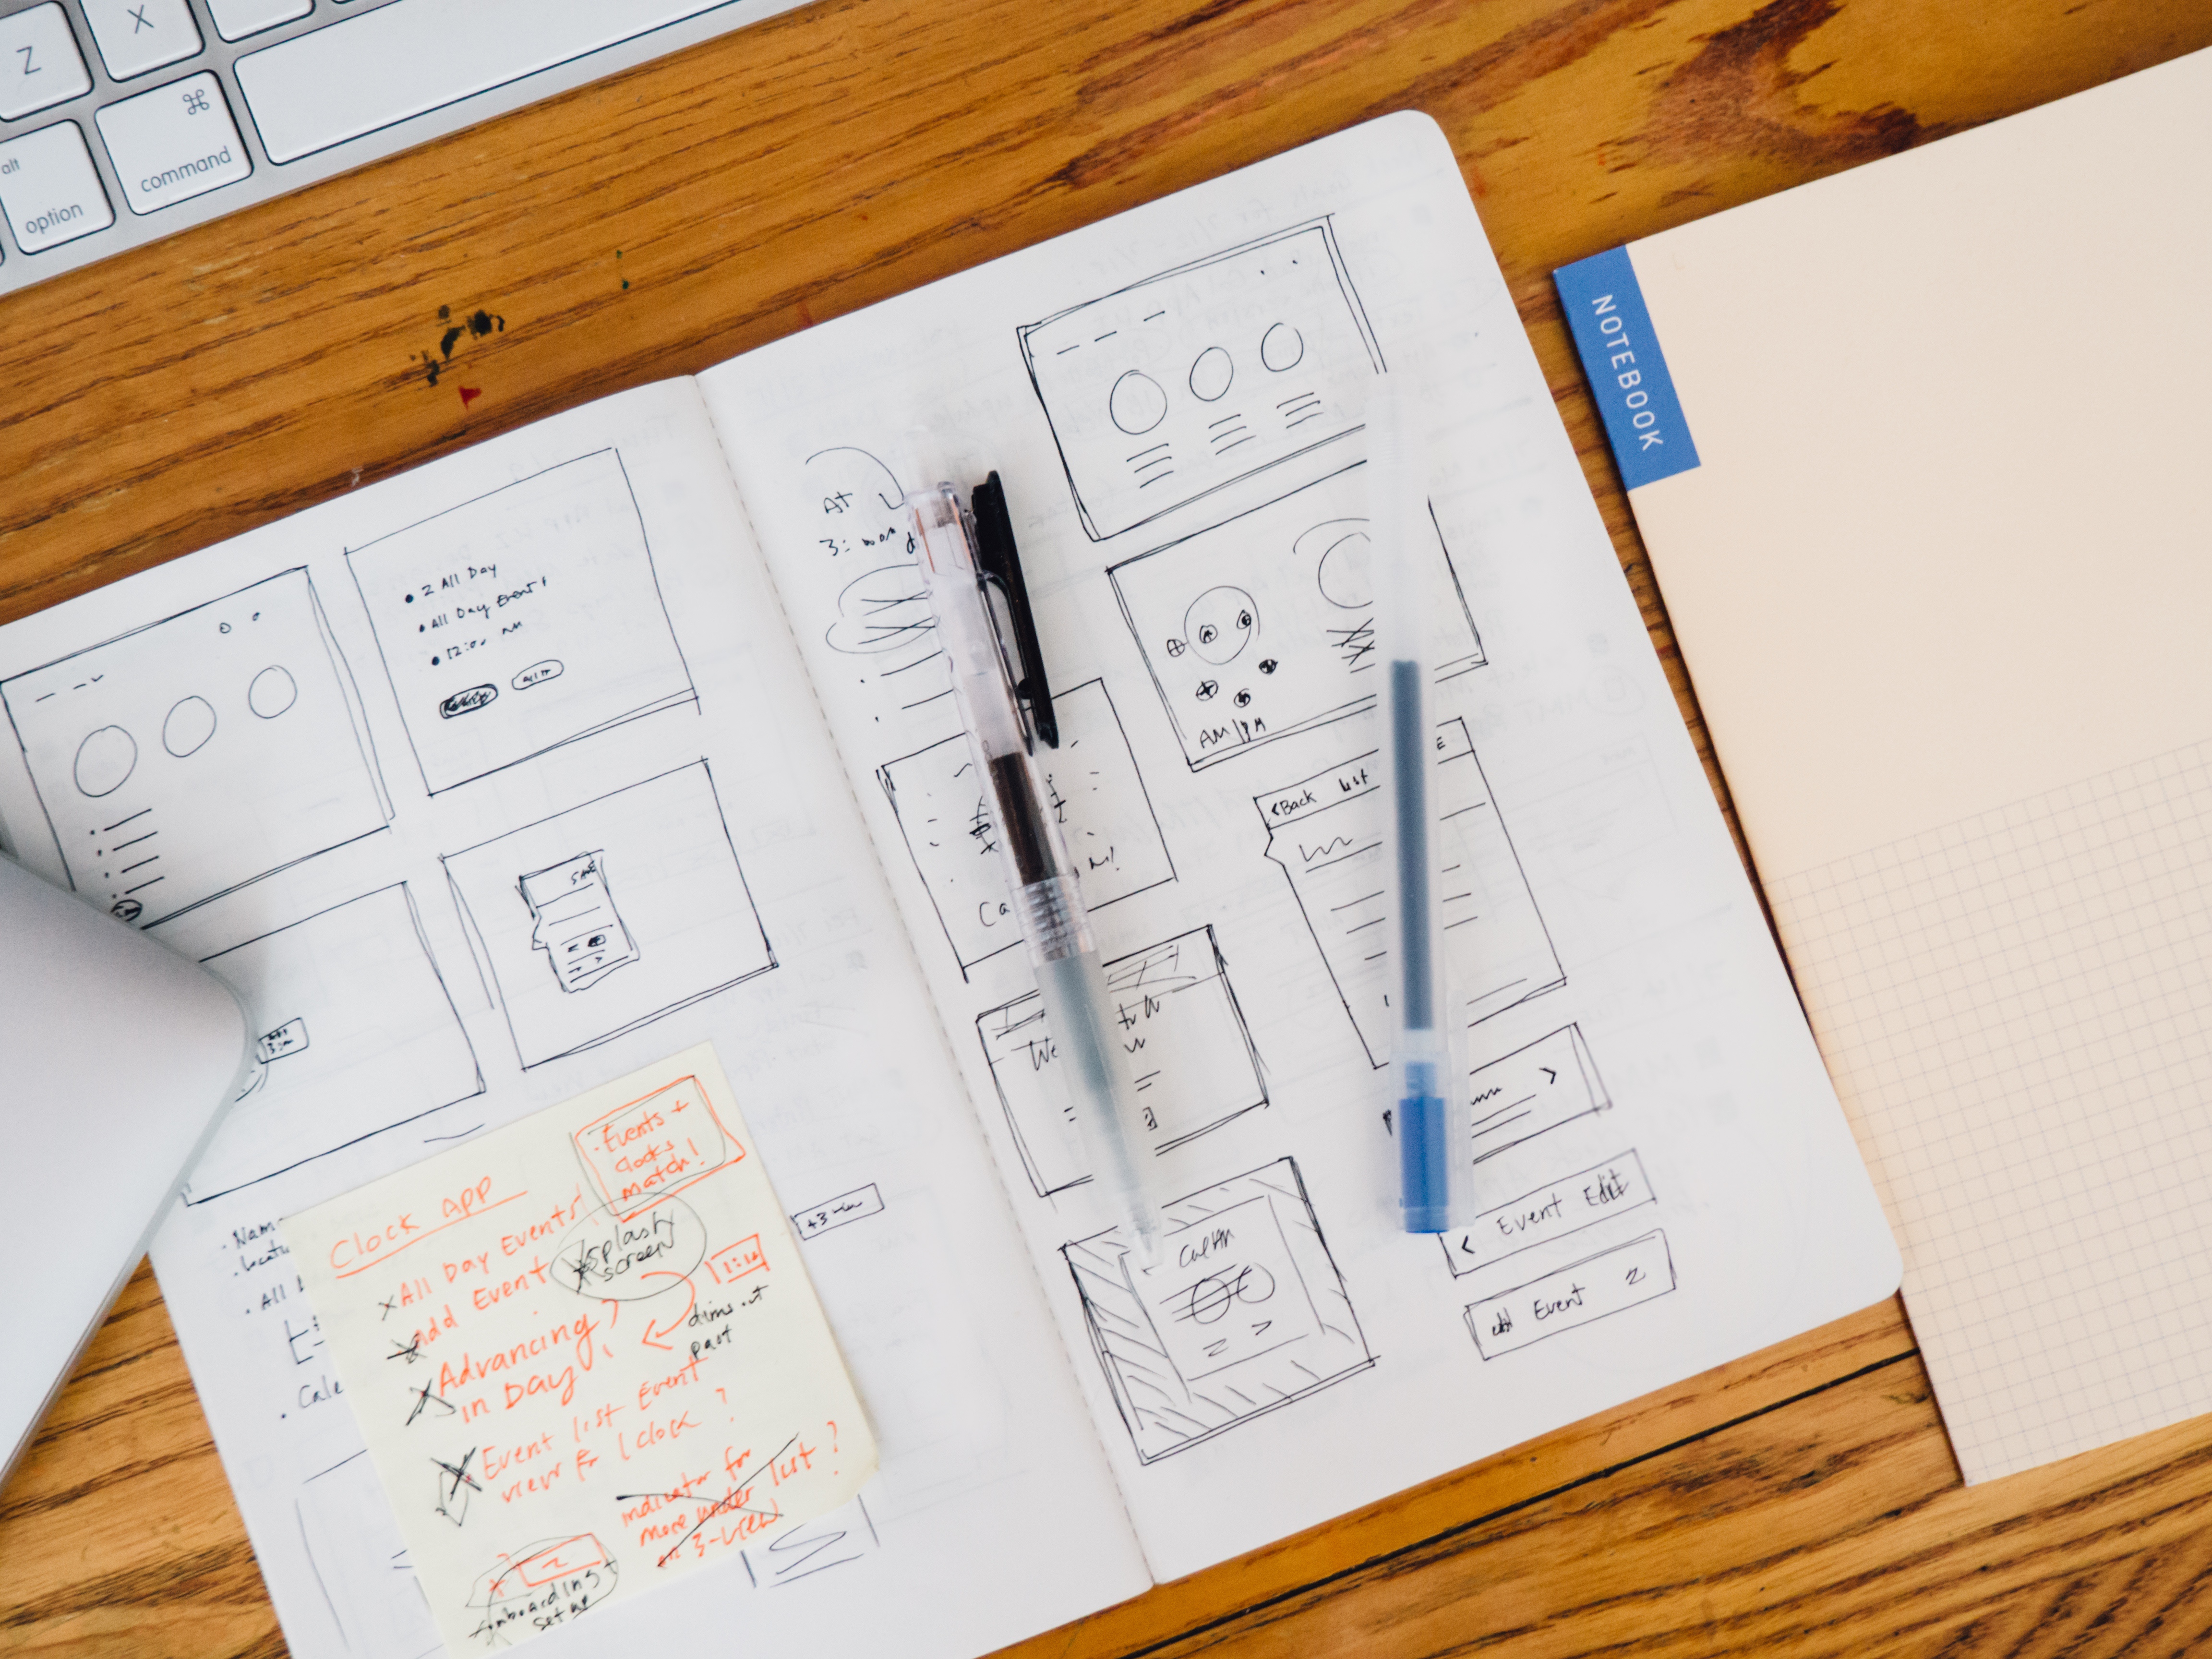
text, font, paper, stationery, design, line, document, parallel, paper product, drawing